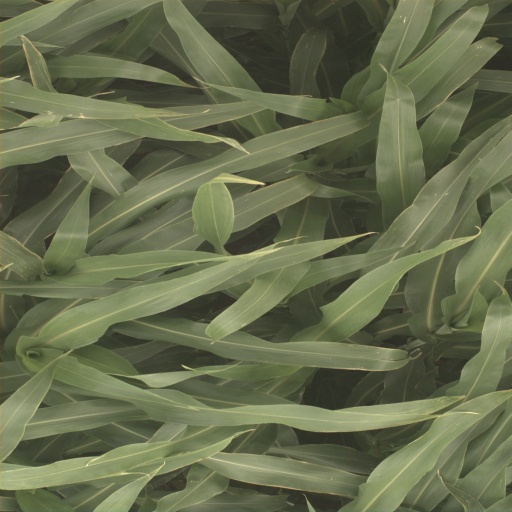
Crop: sorghum